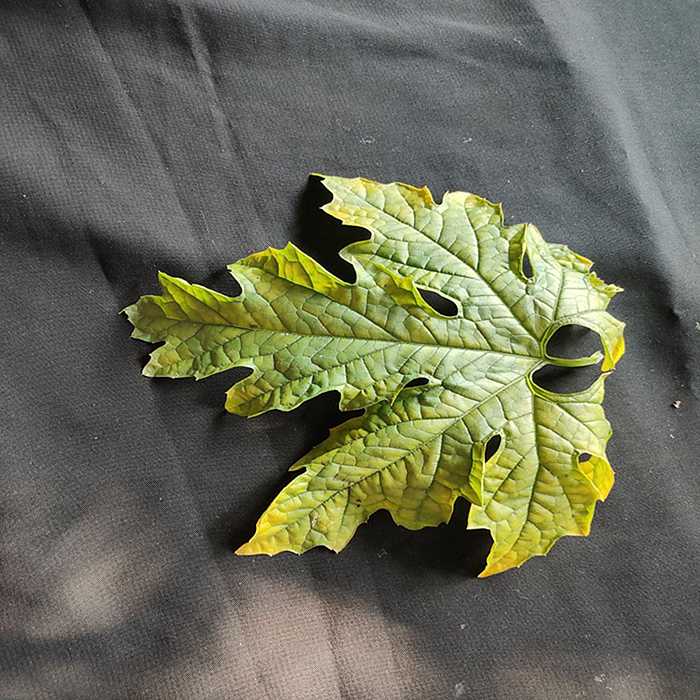
Plant: Bitter Gourd
Label: Mosaic virus